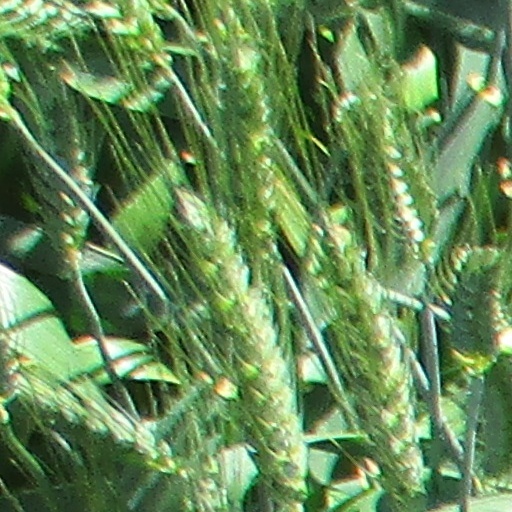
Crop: wheat